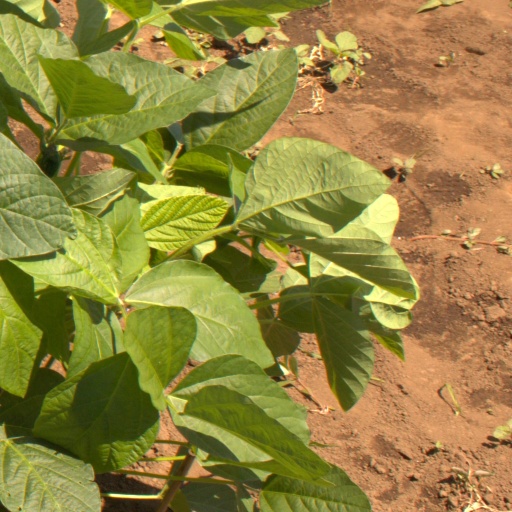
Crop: soybean